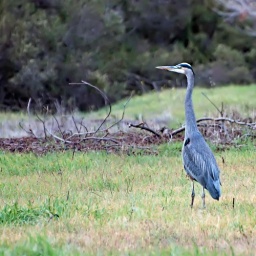
Great Blue Heron in the green grass